Northern Woods and Water Route

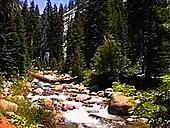
Boreal forest

The "Long Trail" followed the Peace River across northern AB. As the flow of traffic increased due to the fur trade industry along the Long Trail, stopping places developed providing rest and food for travelers. In 1923, the three routes out of Lac La Biche were to the west, which corresponds to the route of AB Hwy 55 along the south shores of Lesser Slave Lake. Edmonton or Saddle Lake trail departed to the south, which would be the initial stages of AB Hwy 55 out of Lac La Biche. Heart Lake trail traveled northeast from Lac La Biche, which would form a base for secondary AB Hwy 858. Work was done on the Athabaska Trail to make it passable for motor traffic as many roads had been graded. Before stopping places developed, caches were set up at stopping points along the way. Before the arrival of rails the waterways such as the Lesser Slave Lake near Athabasca, Alberta and the Saskatchewan River near Prince Albert were traversed by long boat, canoe, and steamship. The rail did not reach the northern areas until the early twentieth century due to the geological hurdles of mountains, muskeg, swamp, boreal forest, and river systems to traverse. A huge flood in 1899 near The Pas left no ground to walk upon, yet the railway track construction work began in 1906, with more continuing in 1911. In 1928, the Canadian Pacific Railway (CPR) surveyed their line across the Saskatchewan River near Prince Albert, and contractors started work on the bridge. The upper deck served the train, and the lower deck was built for highway traffic opening for vehicles in 1932. In 1929, travel was overland on trails, and rivers were forded in many places.